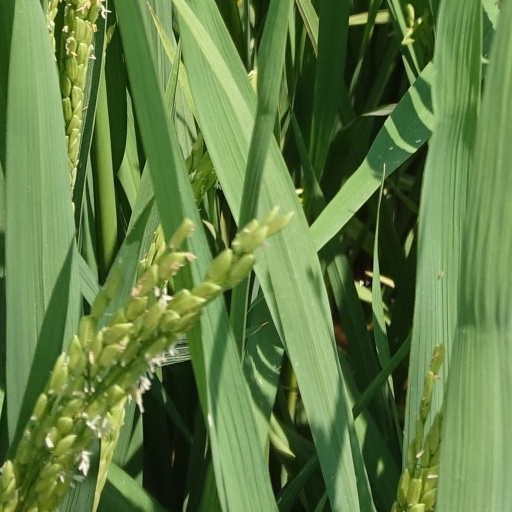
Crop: rice